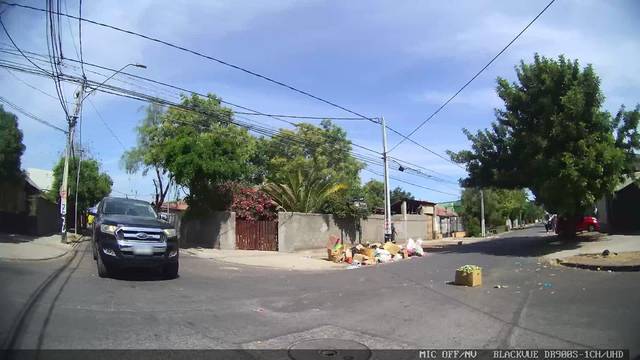
Region: Chile
Coordinates: -33.414, -70.699